Mikoyan

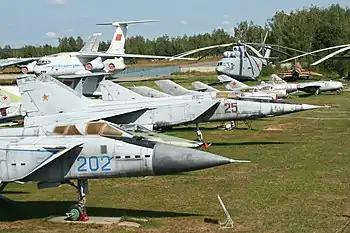
Various MiG fighter aircraft, from MiG-31 to MiG-9 at Central Air Force Museum Monino

Russian Aircraft Corporation "MiG", commonly known as Mikoyan and MiG, is a Russian aerospace and defence company headquartered in Begovoy District, Moscow.